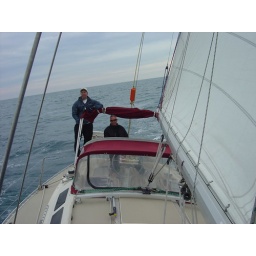
boat in water